Alexander Asboth

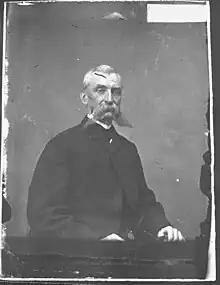
Gen. Alexander Asboth post-war

In 1866, he was appointed U.S. Minister to Argentina and Uruguay. He died in Buenos Aires in 1868, likely due to his wounds received in Florida. He was initially buried in the city's British cemetery, but was re-buried in 1923 when La Chacarita Cemetery became a park. His remains were returned to the United States in October 1990 for burial at Arlington National Cemetery.